Digitalis obscura

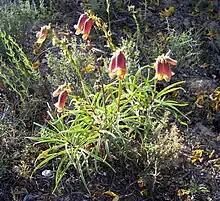
Digitalis obscura

Digitalis obscura, commonly called willow-leaved foxglove or dusty foxglove or Spanish rusty foxglove, is a flowering plant native to regions in Spain and Morocco. It is also grown as an ornamental flower. This foxglove is a woody perennial plant belonging to the family Plantaginaceae. Along with the other foxgloves it used to be placed in the figwort family, Scrophulariaceae; however, recent genetic research has moved the genus "Digitalis" to a larger family. It is similar to many of the foxglove species in its high toxicity and medicinal use as a source for the heart-regulating drug digoxin. Its strikingly distinctive amber- to copper-coloured flowers give the species its name and help distinguish it from other members of the genus.